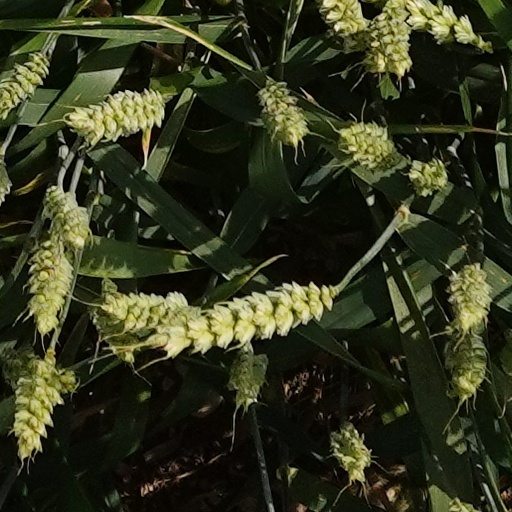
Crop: wheat